First Francoism

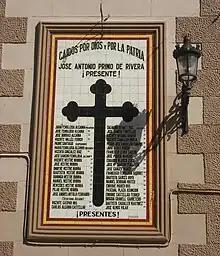
Commemorative plaque of the ""Caídos por Dios y por la Patria"" (Fallen for God and for the Fatherland), Church of San Antonio (Rafelbunyol, province of Valencia).

In an interview granted to journalist Manuel Aznar and published in the "Diario Vasco" on January 1, 1939, when the offensive in Catalonia had just begun, General Franco explained that the civil war had created "an excessively high number of crimes, which have to be purged so that those who committed them can be reintegrated into society. But not amnesty: " stubborn criminals" must not return. Repentance is the indispensable condition" and announced the establishment of means that would allow the rapid redemption of the condemned. This same idea that there would be no reconciliation with the defeated (because it would be "suicide") was repeated again on December 31, 1939, in his first radio message at the end of the year (a custom he would maintain throughout his dictatorship).